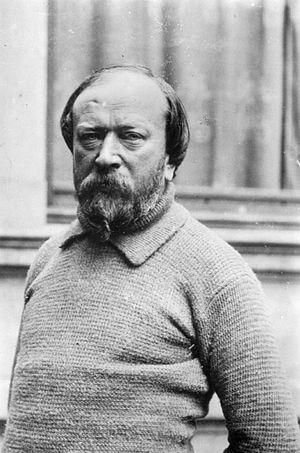
Les Bugatti sont une famille d'artistes italiens :